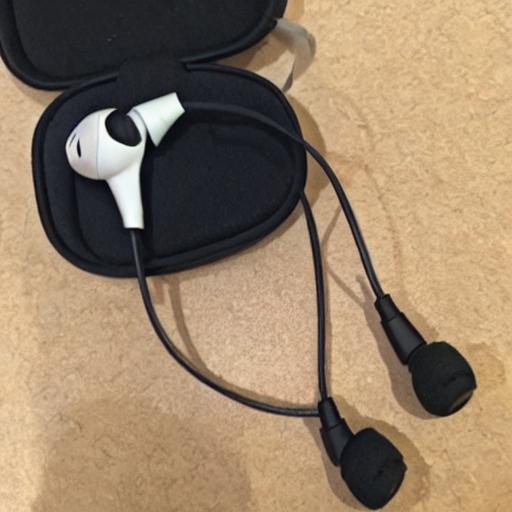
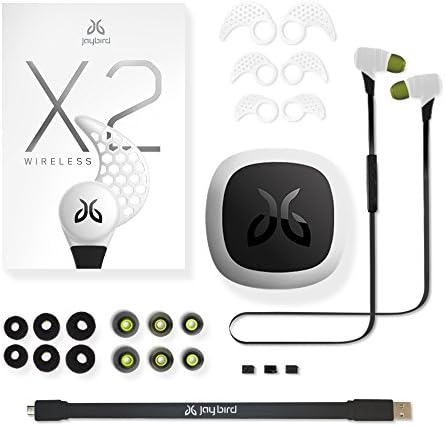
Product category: headphones
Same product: no